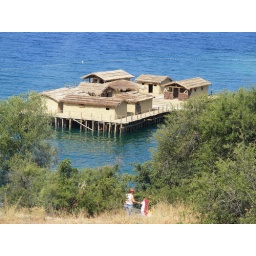
The new-found lake houses near Gradishte